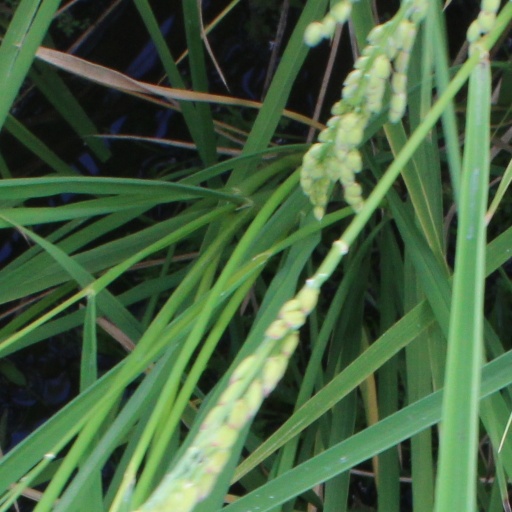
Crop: rice